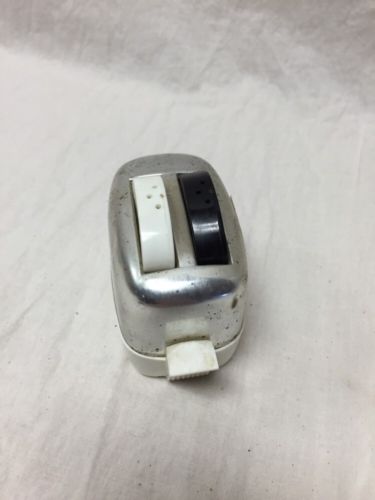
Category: toaster